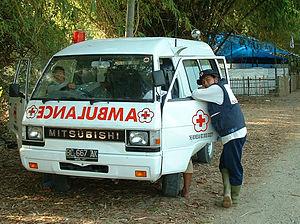
ambulance de la Croix-Rouge d'Indonésie
Les avertisseurs spéciaux de véhicule sont des dispositifs permettant de signaler des véhicules ayant une mission particulière, en général :